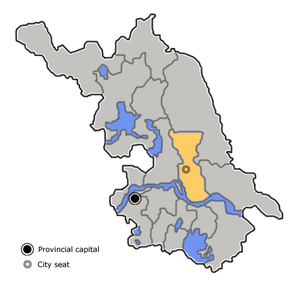
Taizhou (Jiangsu)
Taizhous beliggenhed i Jiangsu
Taizhou er en by på præfekturniveau i provinsen Jiangsu i det østlige Kina. Præfekturet har et areal på 5.793 km² og en befolkning på 5,03 millioner mennesker.